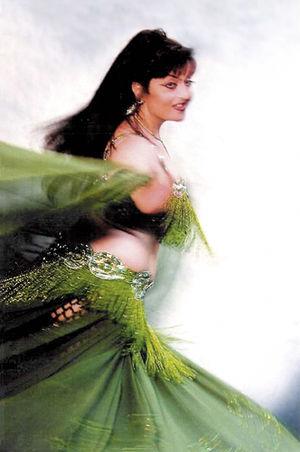
La danse orientale est une danse d'origine égyptienne, développée au Afrique du Nord et au Proche-Orient, qui comprend de nombreux styles. Le style majeur, Raqs Sharqi, s'est imposé en Occident à partir des années 1890 et connaît un succès grandissant. De façon abusive, on parle parfois de « danse du ventre » dans le langage populaire.